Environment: real
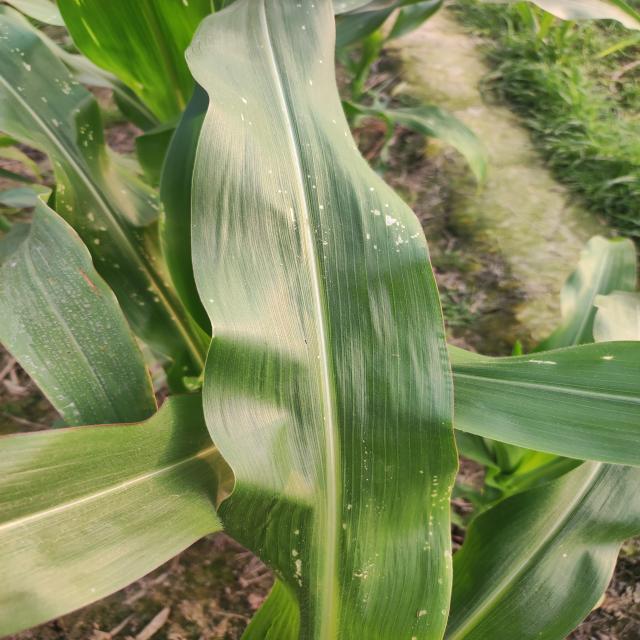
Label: fall_armyworm